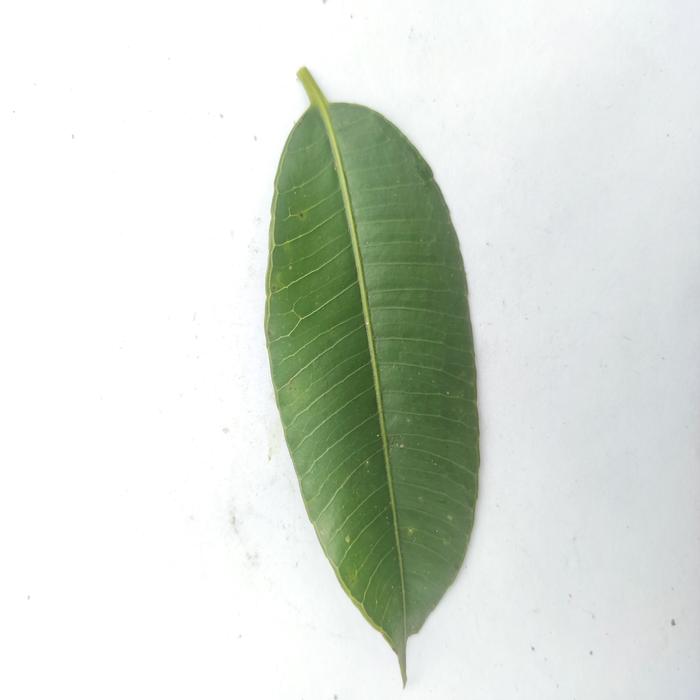
Crop: Hog Plum
Leaf condition: Heathy_Leaf